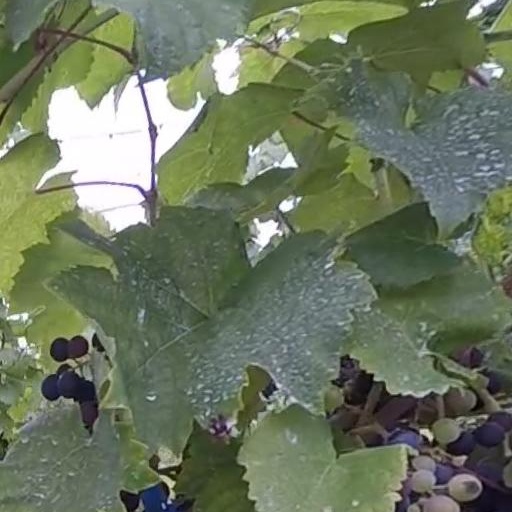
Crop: grape